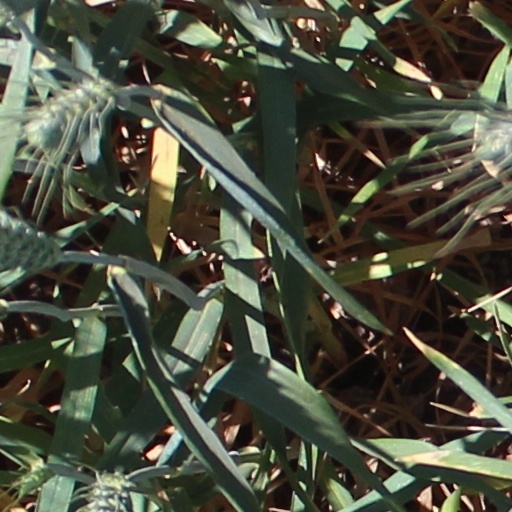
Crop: wheat